Pine Hill (Ashwood, Tennessee)

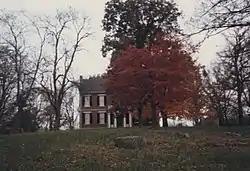

Pine Hill is a historic mansion in Ashwood, Tennessee, U.S.. It was built in 1839 for Samuel Henry Armstrong, a wheat, corn and tobacco farmer. It was purchased by the Dixon family in 1869.